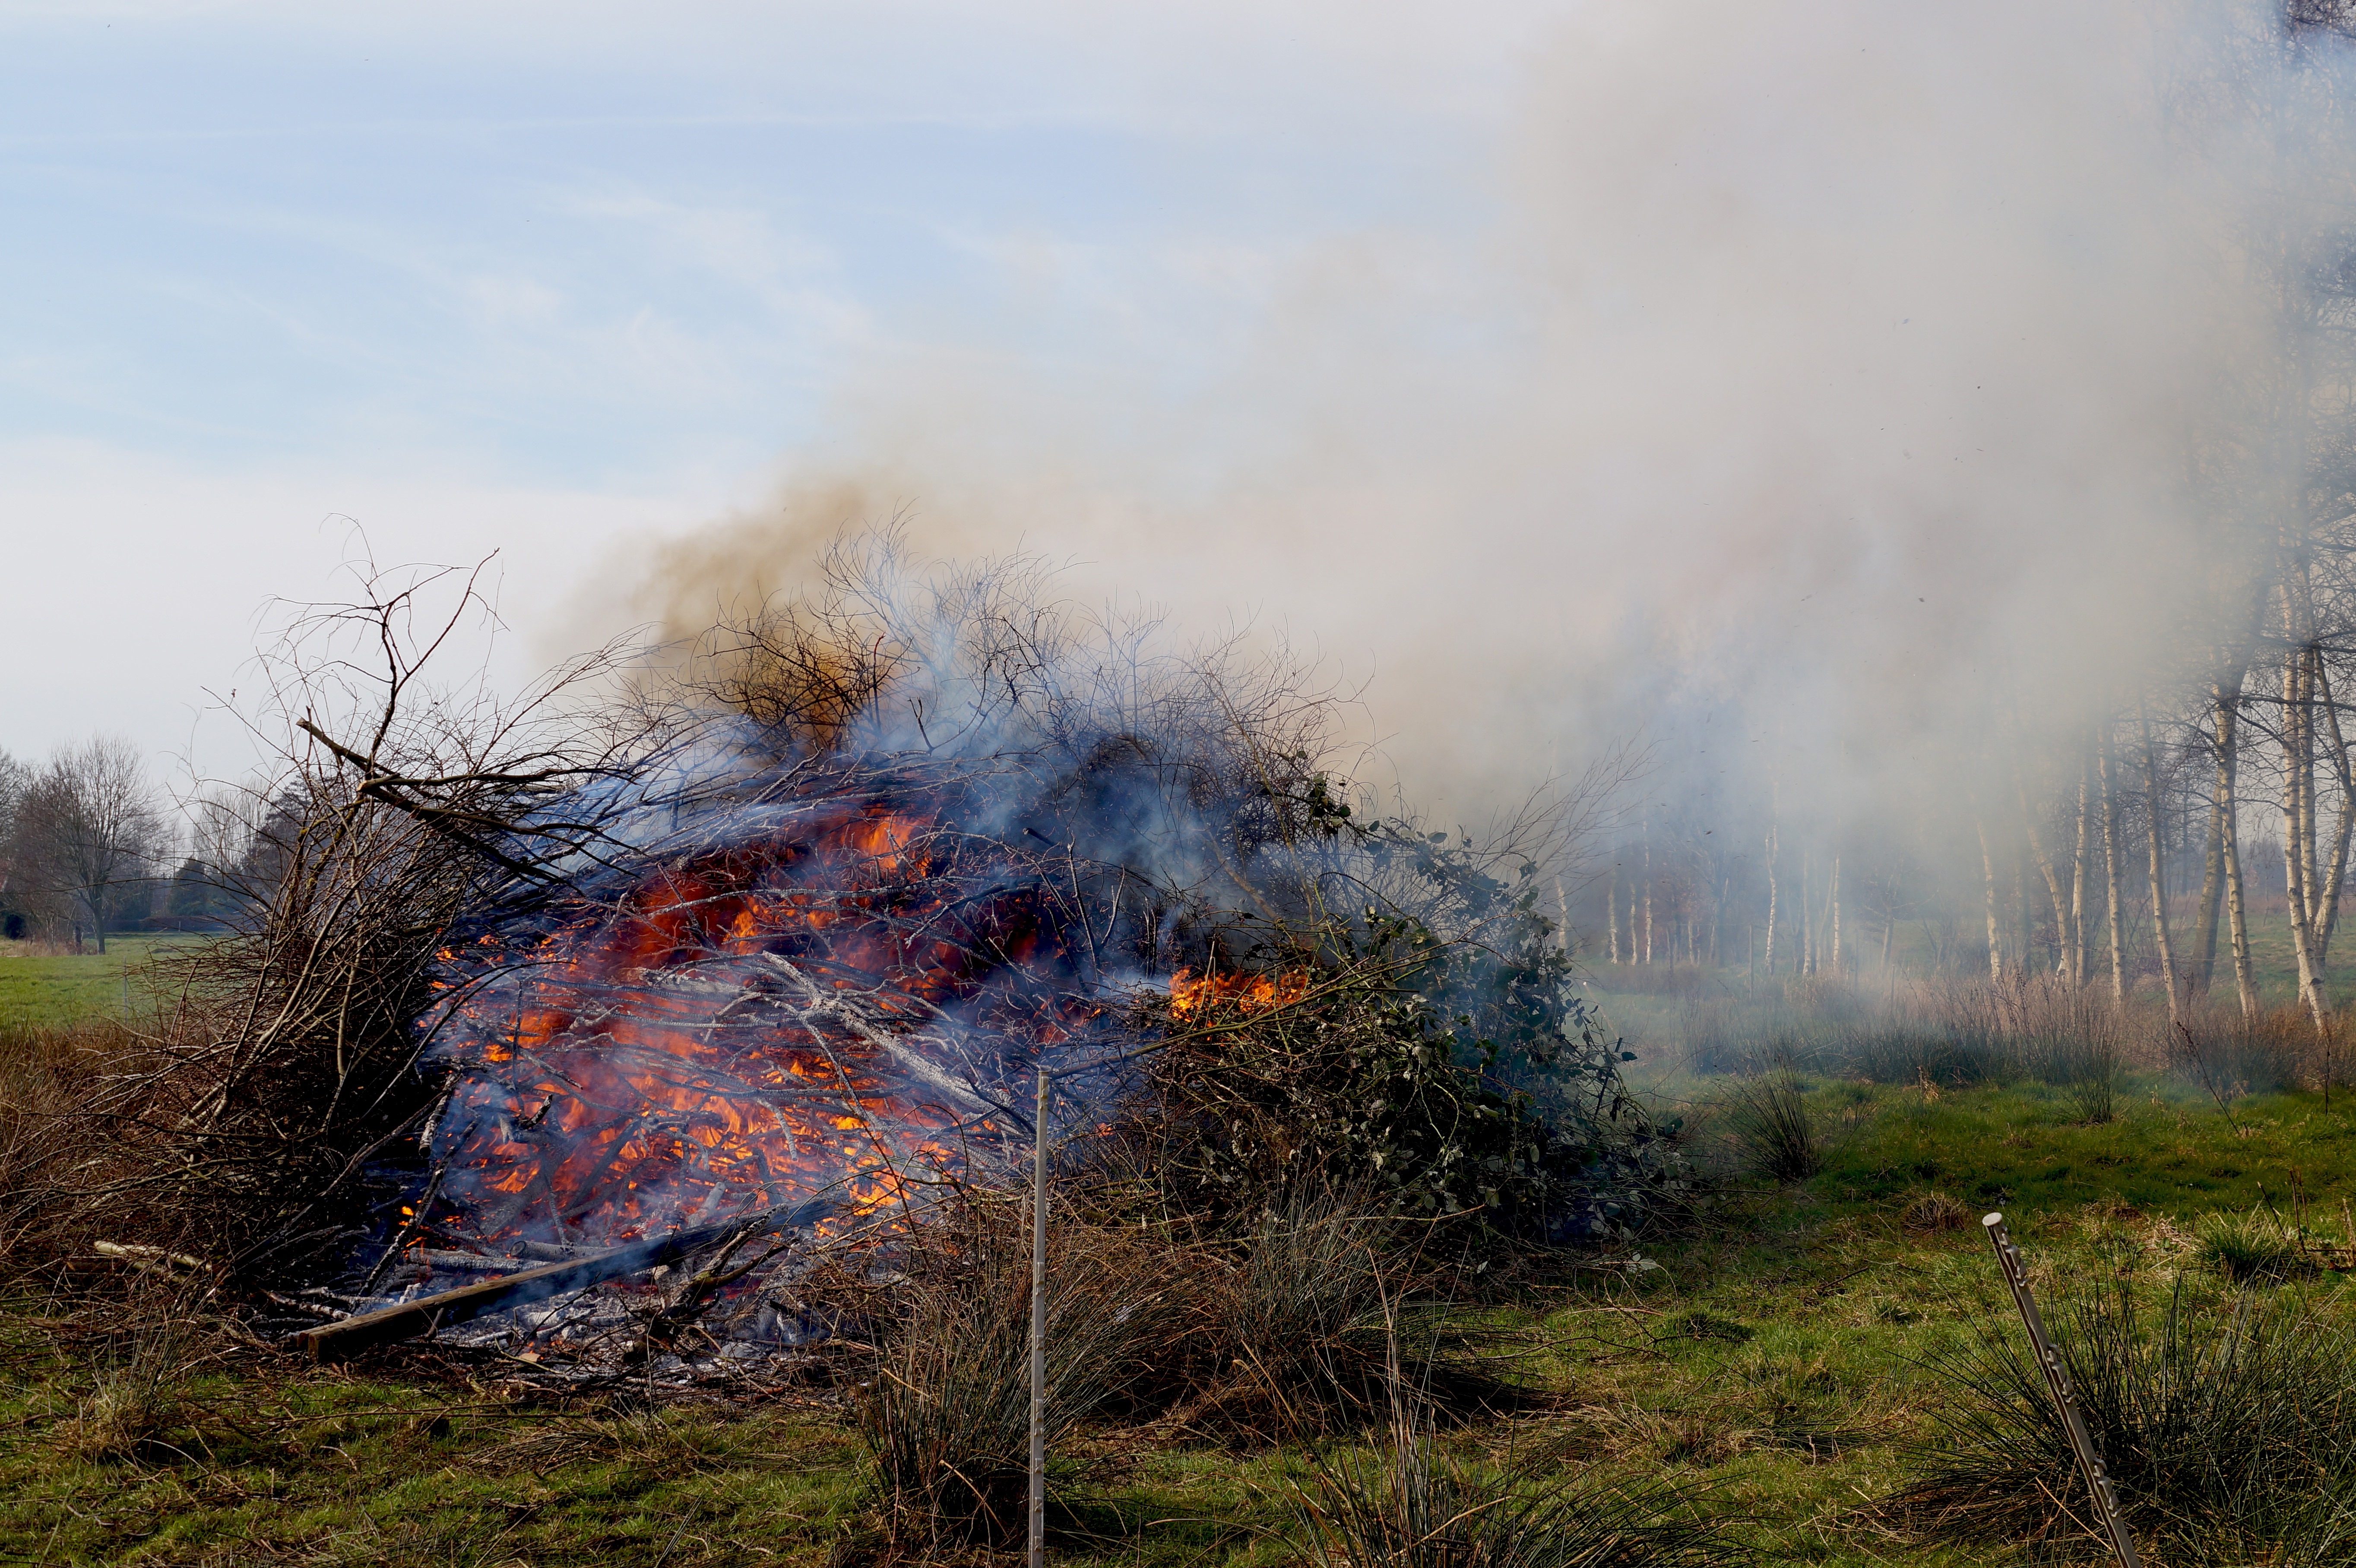
tree, nature, forest, field, prairie, morning, smoke, autumn, fire, season, tradition, habitat, wildfire, east frisia, rural area, atmospheric phenomenon, atmosphere of earth, brenntag